Answer in natural language. Considering the relative positions, is Doorway (marked B) to the left or right of black modern armchair (marked C)? Choose between the following options: left or right
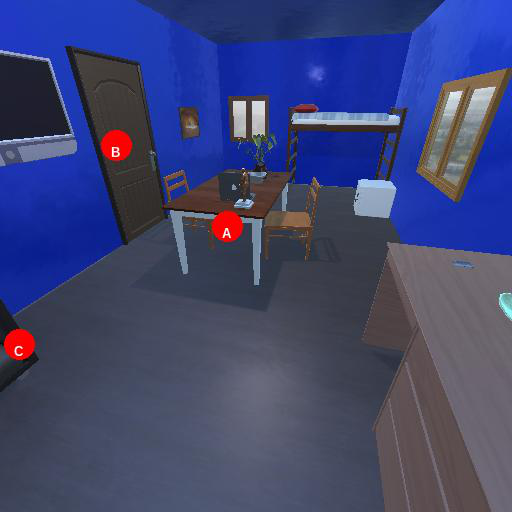
<answer>right</answer>